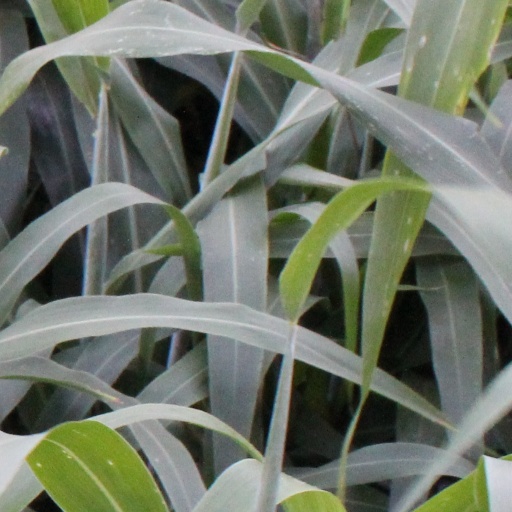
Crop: sorghum